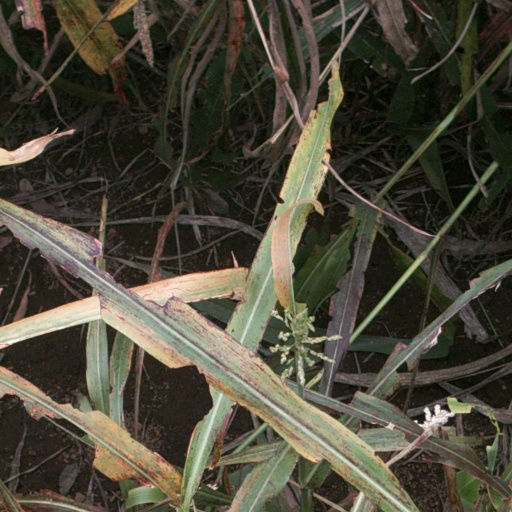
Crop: sorghum